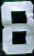
Number: 8